Bernardo Roselli

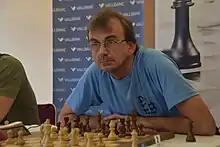
Roselli at the 2019 Andorra open

Bernardo Roselli Mailhe (born 17 September 1965) is a Uruguayan chess player. He received the FIDE title of International Master (IM) in 1994.